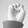
ASL letter: E